Paris under Napoleon

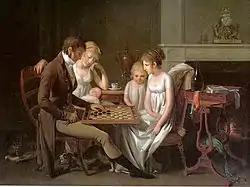
A Parisian family playing checkers (1803)

Prostitution was not legal, but was very common during the Empire. The prostitutes were often women who came from the provinces seeking work, or women who had part-time jobs but could not survive on their small salaries. In 1810, when Paris had a population of about 600,000 persons, the Minister of Police, Savary, estimated that there were 8000 to 9000 women working in "maisons closes", or houses of prostitution; 3000 to 4000 who worked out of a rented room; 4000 who worked out of doors, in parks, courtyards, or even cemeteries; and 7000 to 8000 who were prostitutes when money ran short, who were otherwise employed in sewing, selling bouquets of flowers, or other low-paid professions. This accounted in total for five to eight percent of the female population of the city. According to one account from 1814, they had their own social hierarchy; the "courtesans" at the top, whose clients were exclusively the noble or wealthy; then a class composed of actresses, dancers, and those from the theater world; then semi-respectable prostitutes from the middle class who sometimes received clients at home, often with the husband's consent; then unemployed or working-women who needed money, down to the lowest level, who were found in the city's worst neighborhoods, the Port du Blé, the rue Purgée, and rue Planche Mibray.